Kesik Minare

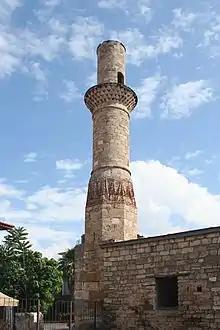
Kesik Minare

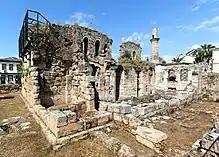
Ruins of the Mosque before restoration

The Kesik Minare Cami (Broken Minaret Mosque), Korkut Cami or Cumanın Cami standing in the streets of Kaleiçi (Old Antalya) in southern Turkey, was originally built as a Roman temple in the 2nd century AD. In the 7th century, it was converted into a Byzantine church in honor of the Virgin Mary, but it was heavily damaged in the 7th century during the Arab invasions. In the 9th century it was repaired again. The minaret was added in the early 13th century when the Sultanate of Rum established their rule in Antalya and converted the church into a mosque. In 1361, when the crusader king of Cyprus took Antalya from the Seljuks, it was consecrated a church again, only to become a mosque once more during the rule of Şehzade Korkut, son of the Ottoman sultan Bayezid II. The main building was destroyed in a fire in 1896, but the surviving minaret, located today on Kaleiçi Hespçi Street, is known as the Kesik Minare.